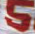
Number: 5